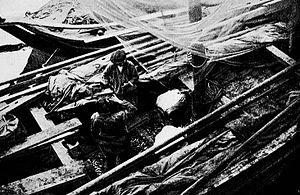
Douarnenez
Douarnenez [dwaʁnəne] est une commune française, située dans le département du Finistère en région Bretagne.
Charles-Hippolyte-Jean Géniaux, né à Rennes le 12 novembre 1870 et mort à Nice le 19 mars 1931, est un romancier, poète, peintre et photographe français. Frère de Paul Géniaux, également photographe, il est marié à Claire Mazère, elle-même femme de lettres.